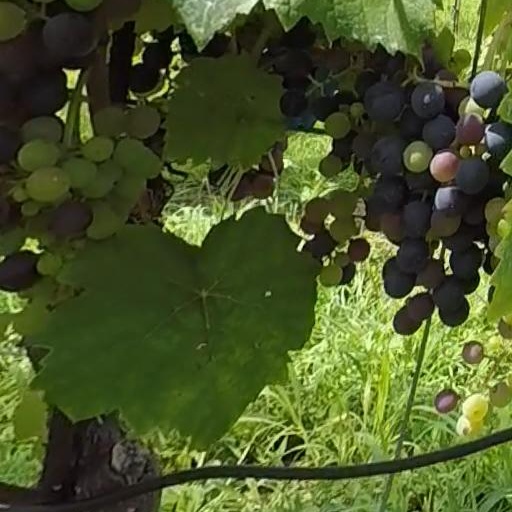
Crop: grape